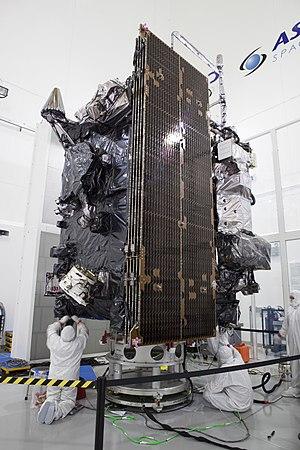
La série de satellites Geostationary Operational Environmental Satellite constitue la principale famille de satellites météorologiques circulant en orbite géostationnaire utilisés par le National Weather Service, le service météorologique national des États-Unis. Deux de ces satellites occupent en permanence des positions fixes au niveau de l'équateur d'une part au-dessus du contient américain et d'autre part au-dessus de l'océan Pacifique. Ils fournissent un flux continu d'images en lumière visible et infrarouge qui permettent de reconstituer les principales caractéristiques de la fraction de l'atmosphère terrestre et des masses océaniques observables depuis leur latitude. Ces données sont utilisées pour la prévision météorologique et la recherche. Ces satellites emportent également des instruments qui fournissent des données de météorologie de l'espace et sur le champ magnétique terrestre.